Falmouth Commodores

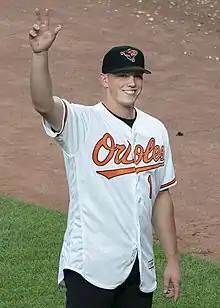
2017 Commodore Adley Rutschman was selected first overall in the 2019 MLB Draft.

2005 Commodore Tim Norton was co-recipient of the league's Outstanding Pitcher Award, posting a 5–1 record with a 1.77 ERA and 77 strikeouts against only 15 walks in 61 innings. The 2006 season featured a combined no-hitter tossed by Commodore hurlers Kris Dobrowiecki, Sean Morgan, Brandon Copp and Sam Demel against Bourne. Future major league all-star pitcher Aaron Crow was the CCBL's Outstanding Pro Prospect in 2007. In 2008, another future MLB all-star, A.J. Pollock, took home the league's MVP Award, batting .377 with 61 hits. Jimmy Cesario led the Cape League with a .387 batting average in 2008, and CCBL Hall of Famer Todd Cunningham did the same in 2009 with his .378 mark on the way to being named the league's Outstanding Pro Prospect.